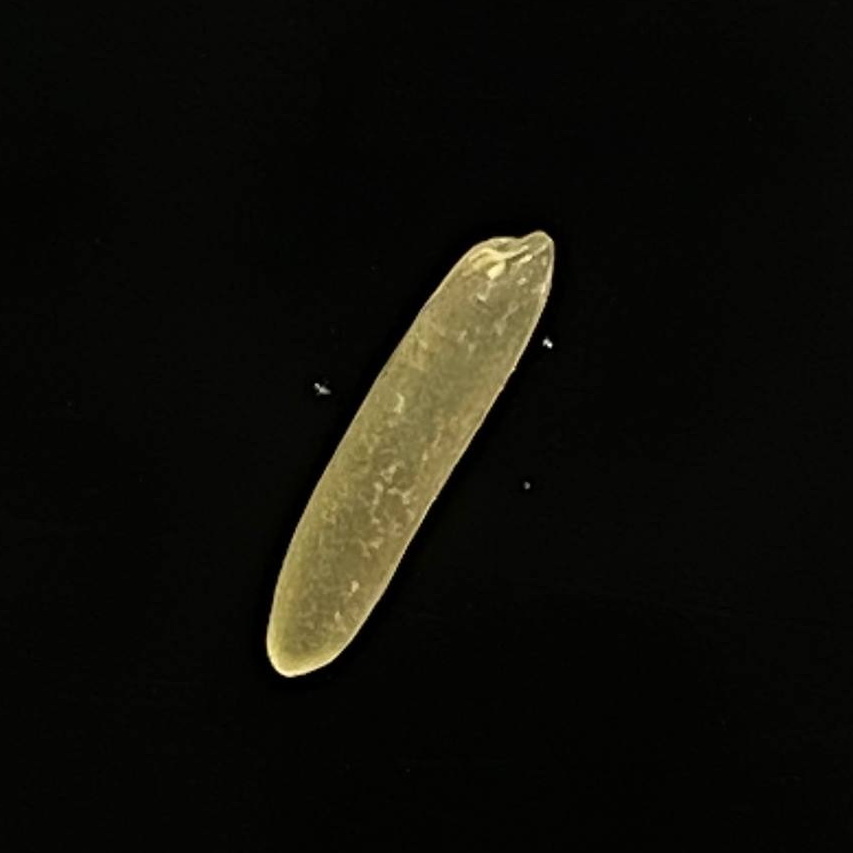
Rice variety: Bashmoti